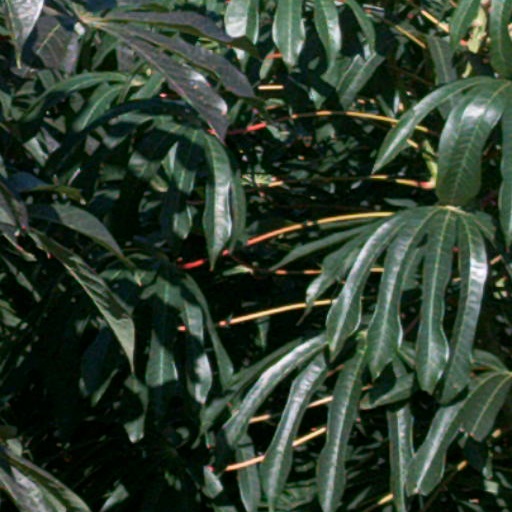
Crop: cassava